Mariano Andújar

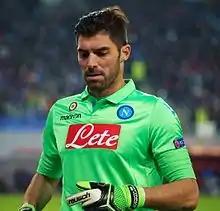
Andújar playing for Napoli in 2015

Mariano Andújar (born 30 July 1983) is an Argentine former professional footballer who played as a goalkeeper.